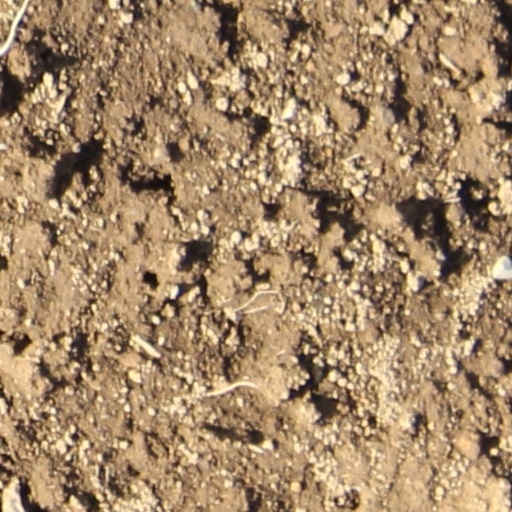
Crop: wheat